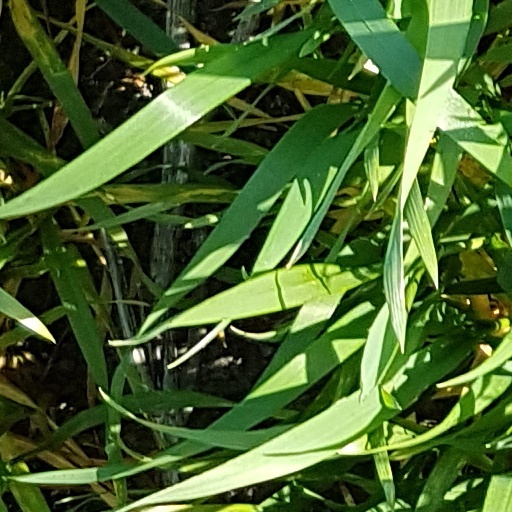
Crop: wheat